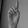
ASL letter: D